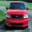
Label: automobile